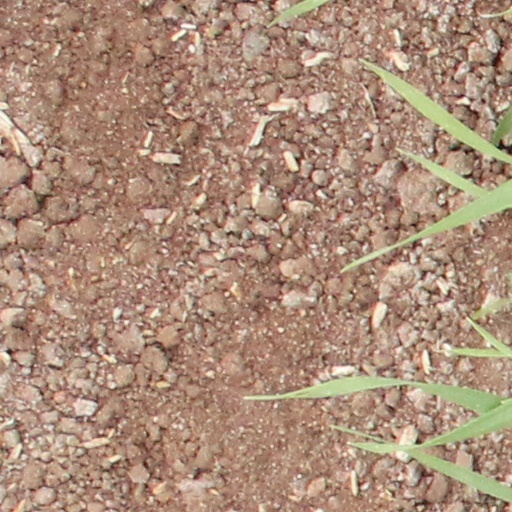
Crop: wheat